Tai Hong Wai

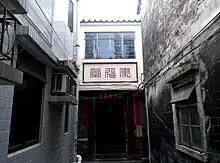
Village shrine of Tai Hong Wai.

Tai Hong Wai is a recognized village under the New Territories Small House Policy.